Anteosaurus

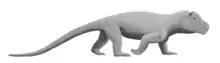
Reconstruction of "Anteosaurus magnificus" based on the skeletal proportions of the Russian anteosaur "Titanophoneus potens".

Postcranial material of "Anteosaurus" is very rare and no complete skeletons are known. Only some associated or isolated bones (girdles and limbs bones, and some vertebrae), and more rarely some articulated remains have been found. An articulated left hand belonging to a juvenile individual shows that the manual phalangeal formula is 2-3-3-3-3 as in mammals. This hand (as well as an incomplete foot) was first considered by Lieuwe Dirk Boonstra as belonging to the right side of the animal. Boonstra himself corrected this mistake later by correctly identifying these remains as the left hand and foot. He also thought that digit III had four phalanges. Tim Rowe and J.A. van den Heever later showed that this was not the case, this digit having three phalanges. The manus have a digit I (the innermost) much smaller than the others. The digits III to V are the longest, the digit V (the outermost) being the most robust. The foot is only partially known, but also has a smaller digit I. Based on more complete skeletons of the Russian anteosaur "Titanophoneus", the limbs would be rather long with a somewhat semi-erect posture. The tail is longer than in herbivorous Tapinocephalids dinocephalians.